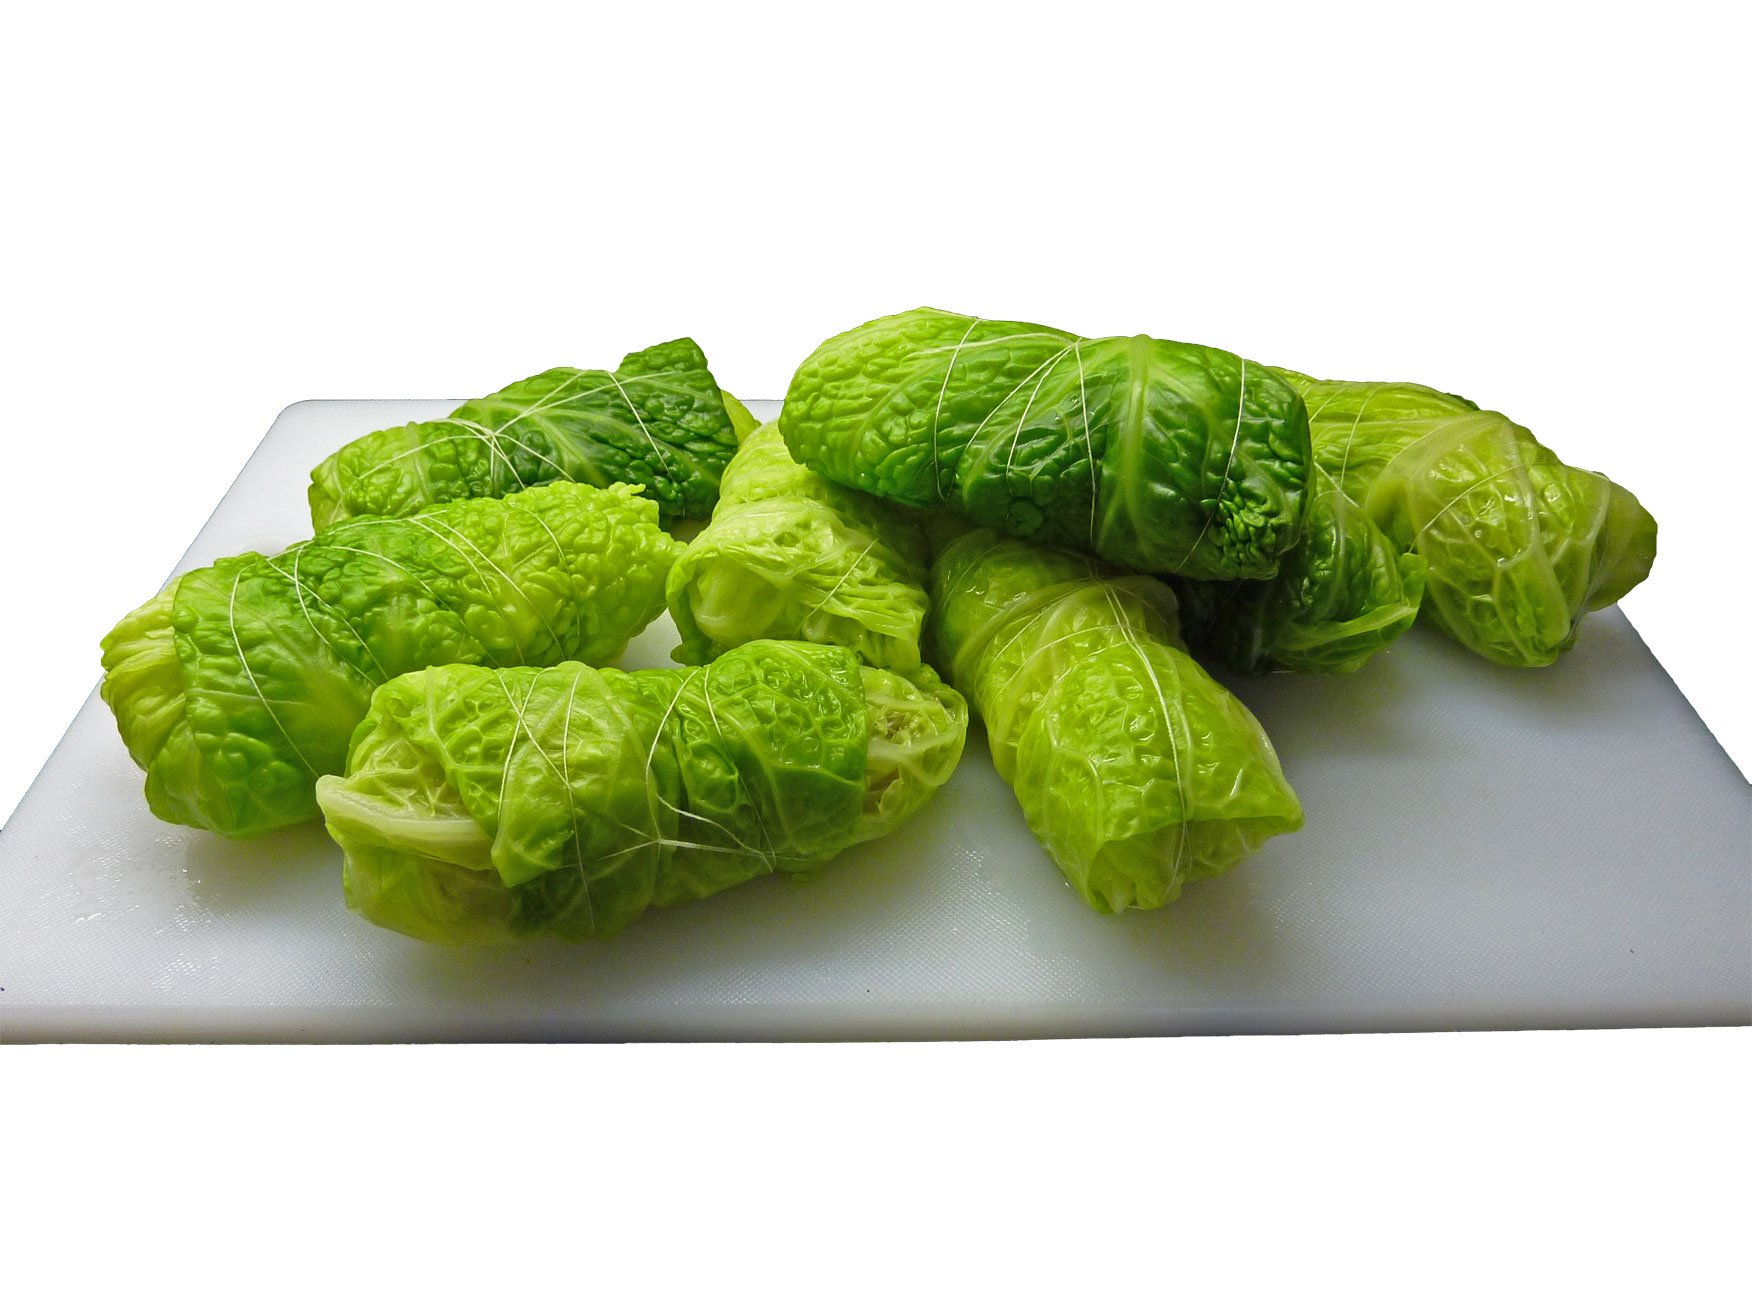
food, produce, vegetable, lettuce, main course, hearty, court, roulades, brussels sprout, cabbage rolls, leaf vegetable, cruciferous vegetables